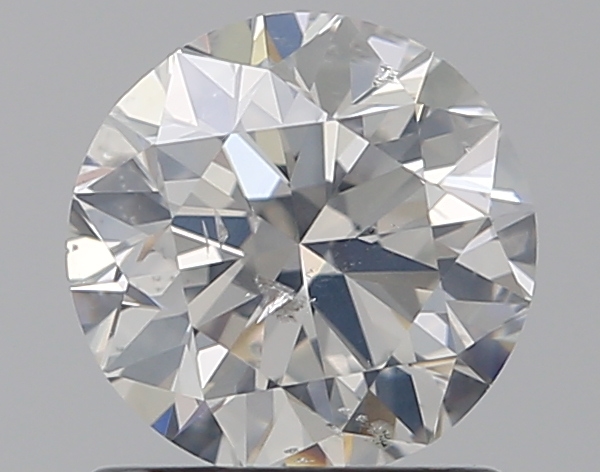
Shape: round
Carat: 1
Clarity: SI2
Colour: G
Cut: EX
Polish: EX
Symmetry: VG
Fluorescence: N
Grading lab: IGI
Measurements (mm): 6.31 x 6.26 x 3.96